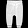
Label: Trouser